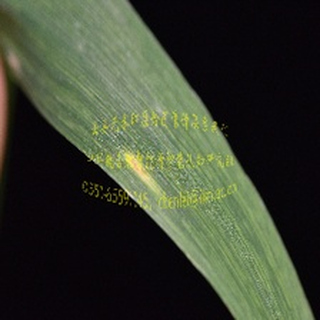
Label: wheat_mildew